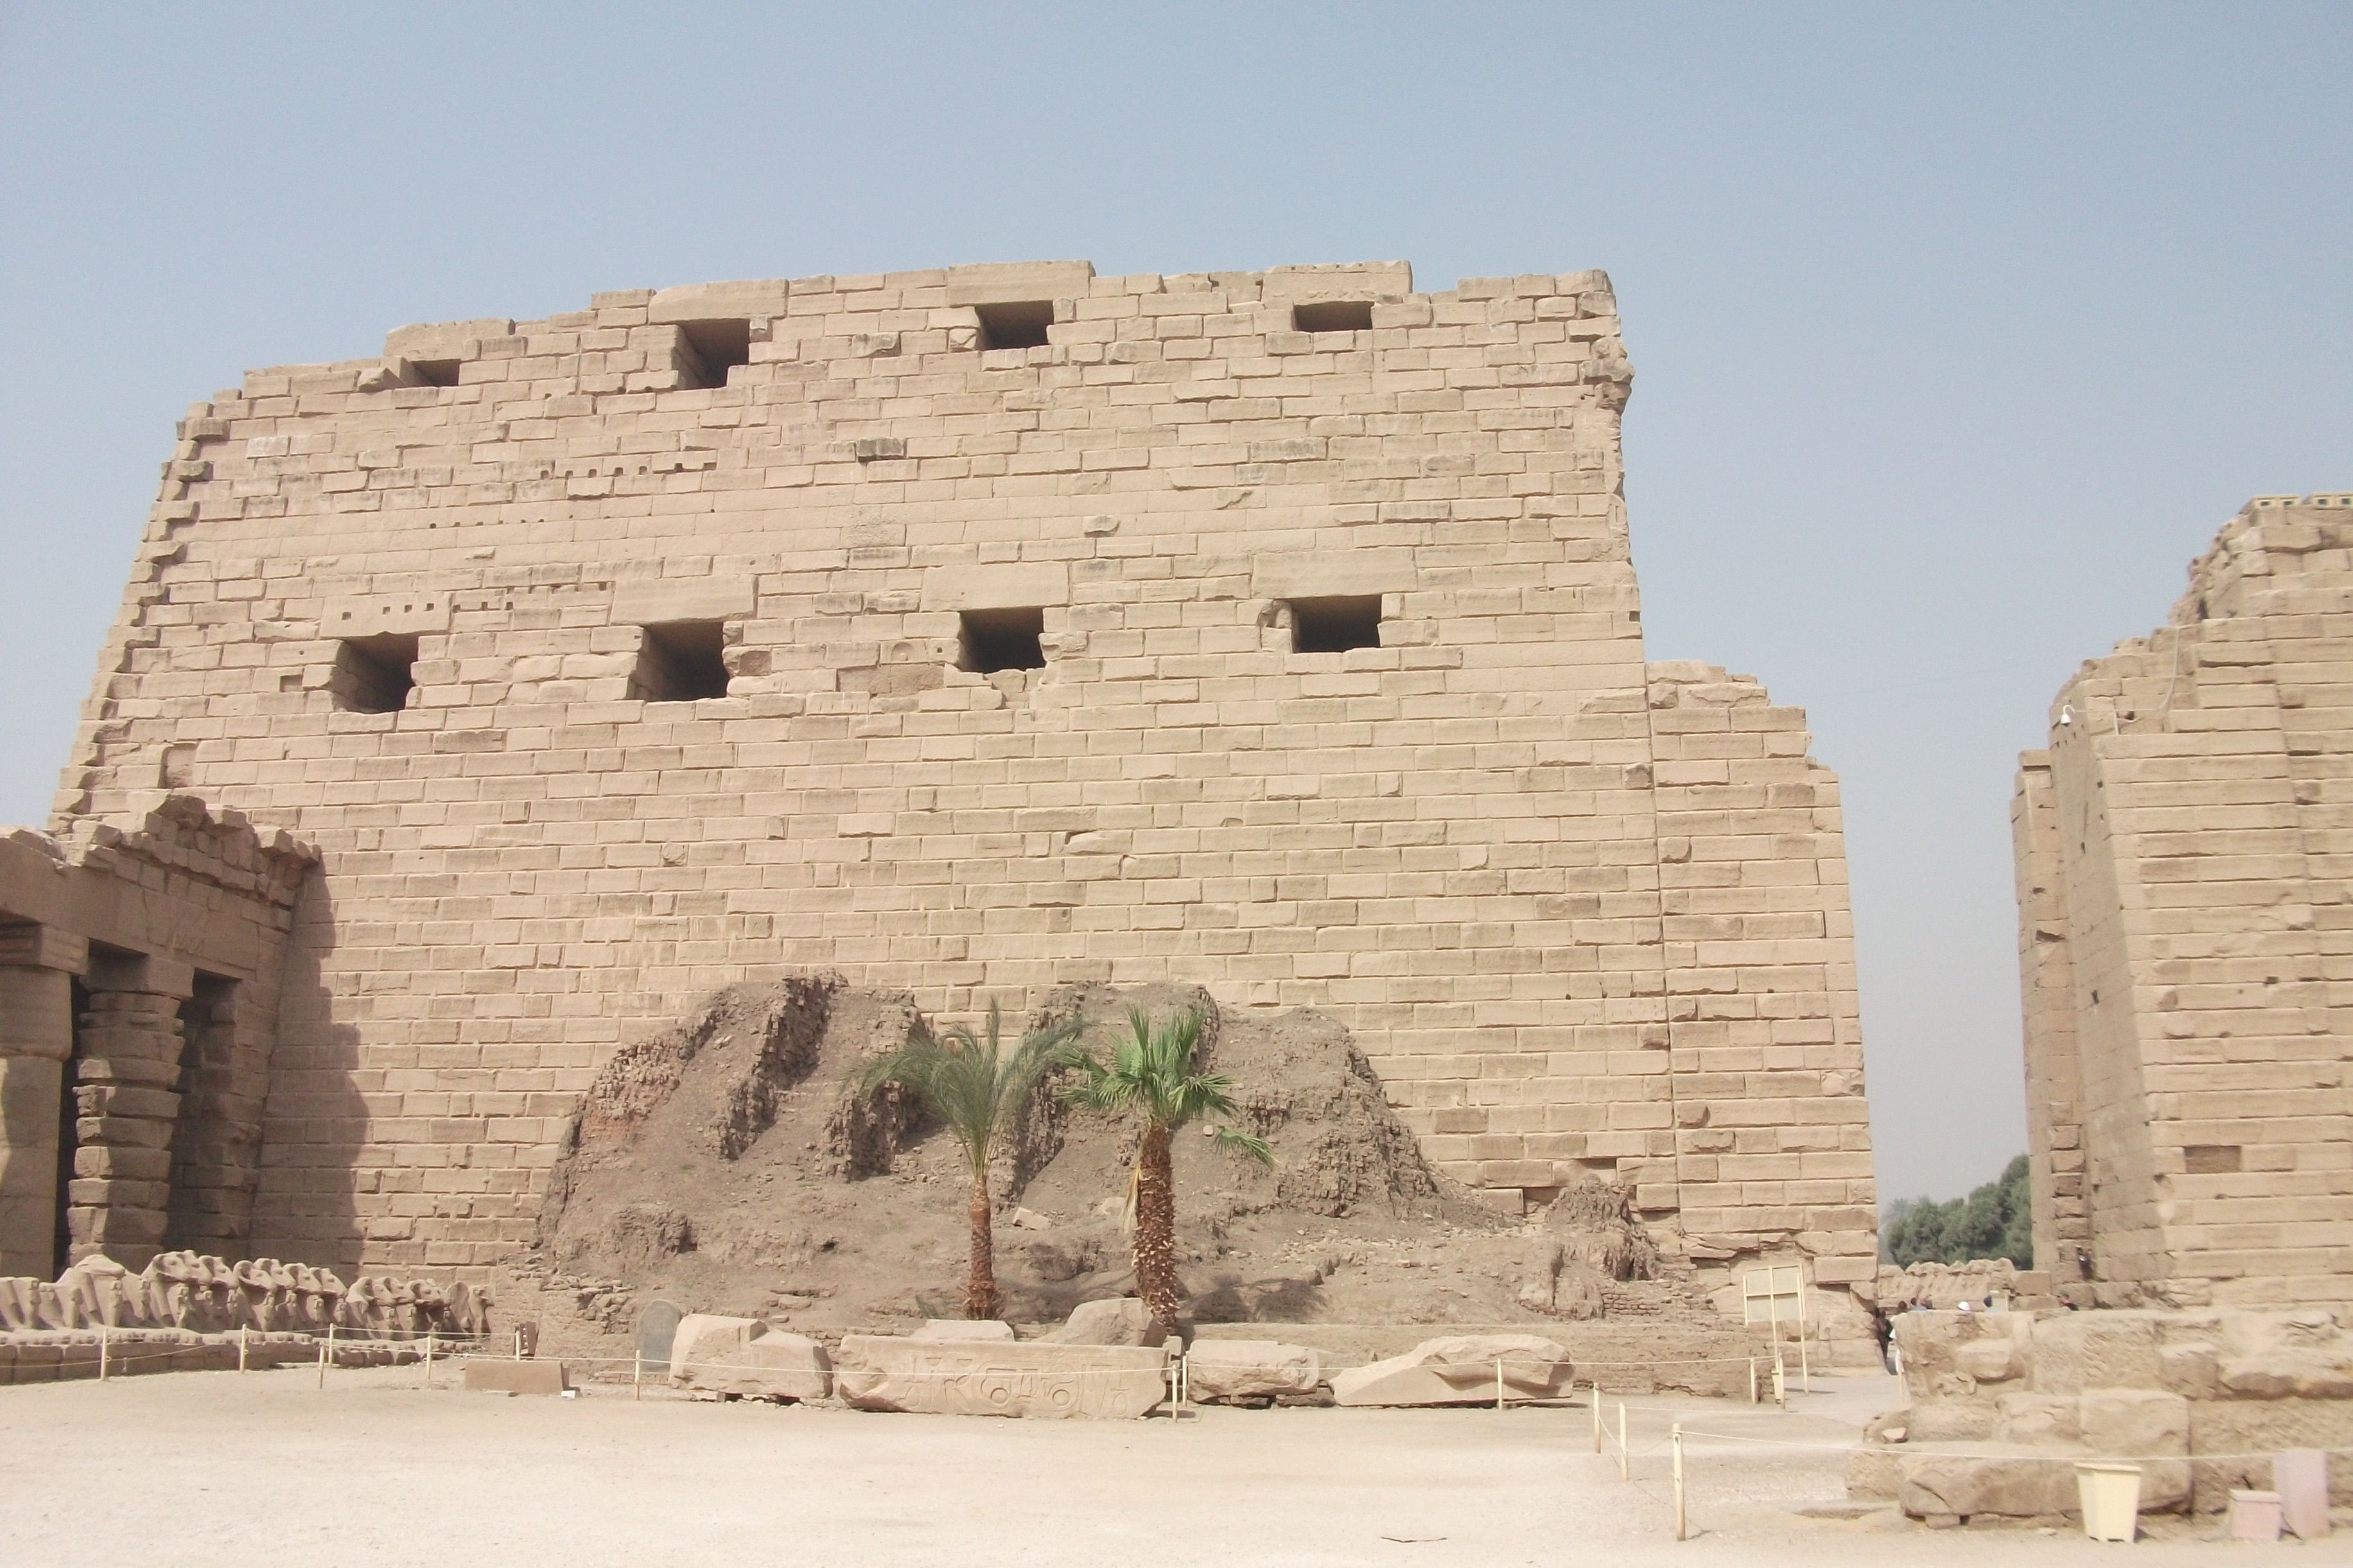
desert, building, old, wall, stone, monument, fortification, egypt, temple, ruins, history, luxor, kings, karnak, wadi, archaeological site, temple complex, historic site, ancient history, egyptian temple